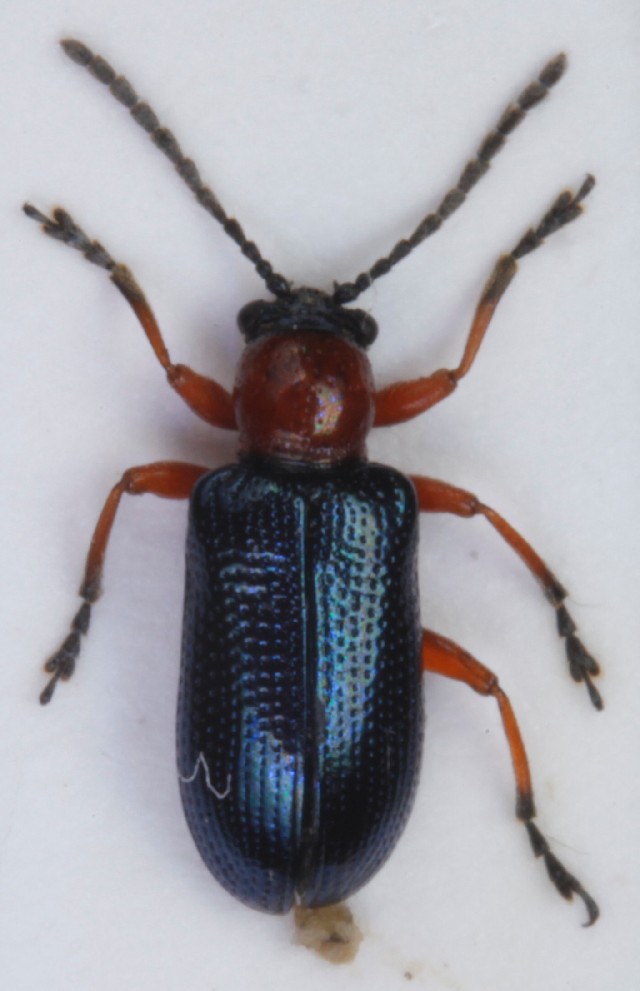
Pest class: cereal_leaf_beetle